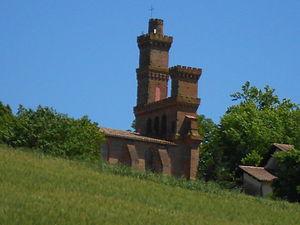
Vue de Grazac
Grazac est une commune française, située dans le sud-ouest de la France, dans le département du Tarn, en région Occitanie.